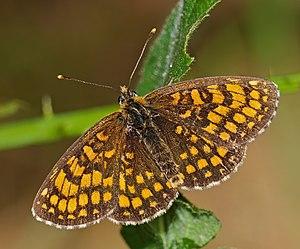
Melitaea est un genre de lépidoptères à répartition principalement paléarctique, qui appartient à la famille des Nymphalidae, à la sous-famille des Nymphalinae et à la tribu des Melitaeini.